329 Svea

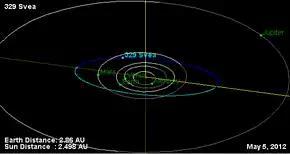
Orbital diagram

329 Svea is an asteroid from the asteroid belt and the namesake of the small Svea family, approximately in diameter. The C-type asteroid and is probably composed of carbonaceous material.